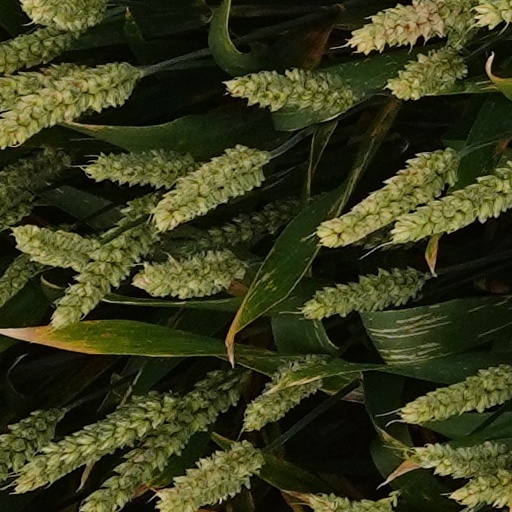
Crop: wheat